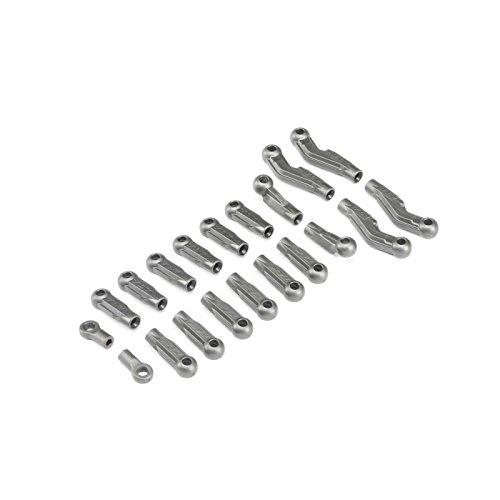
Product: TEAM LOSI RACING HD Open Ball Cup Set: All 22, TLR234078
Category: Toys & Games | Play Vehicles | Vehicle Playsets
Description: Open End Design.
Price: $11.99
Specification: ProductDimensions:4x2x0.3inches|ItemWeight:0.8ounces|ShippingWeight:0.8ounces(Viewshippingratesandpolicies)|DomesticShipping:ItemcanbeshippedwithinU.S.|InternationalShipping:ThisitemcanbeshippedtoselectcountriesoutsideoftheU.S.LearnMore|ASIN:B01NBUAUHF|Itemmodelnumber:TLR234078|Manufacturerrecommendedage:14yearsandup